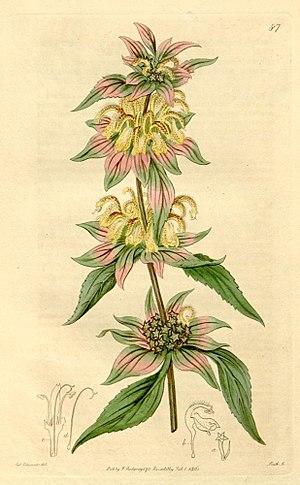
Monarda punctata est une Lamiacée originaire d'Amérique du Nord.